Nikolai Karabulin

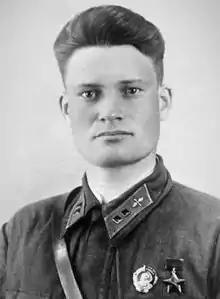

Nikolai Mikhailovich Karabulin (1918–1943) was a Soviet World War II Il-2 pilot and commanding officer of a ground-attack group whose pilots destroyed twenty enemy aircraft in a raid on a German airbase during the Battle of Moscow on 16 September 1941.